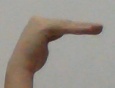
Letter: haa